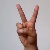
The image shows a hand gesture representing the letter 'V' in Indian Sign Language.